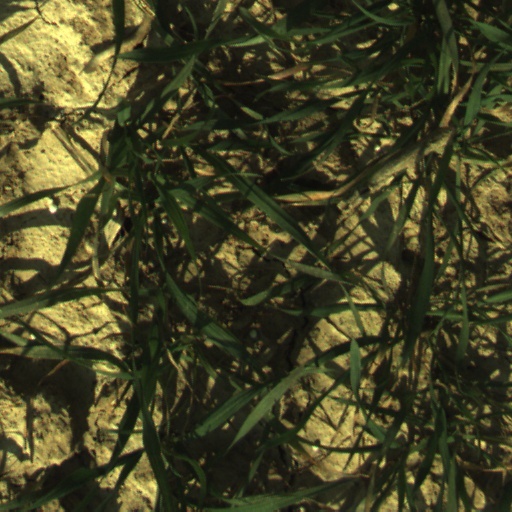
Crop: wheat